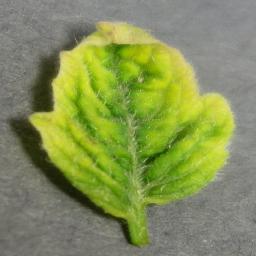
Label: Tomato___Tomato_Yellow_Leaf_Curl_Virus